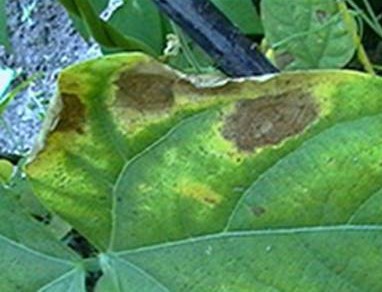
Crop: unknown
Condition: bean_halo_blight